STMicroelectronics

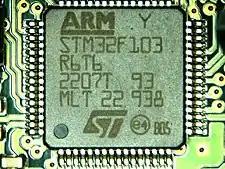
STM32 microcontroller made by STMicroelectronics

STMicroelectronics NV (commonly referred to as ST or STMicro) is a European multinational semiconductor contract manufacturing and design company. It is the largest of such companies in Europe. It was founded in 1987 from the merger of two state-owned semiconductor corporations: "Thomson Semiconducteurs" of France and "SGS Microelettronica" of Italy. The company is incorporated in the Netherlands and headquartered in Plan-les-Ouates, Switzerland. Its shares are traded on Euronext Paris, the Borsa Italiana and the New York Stock Exchange.